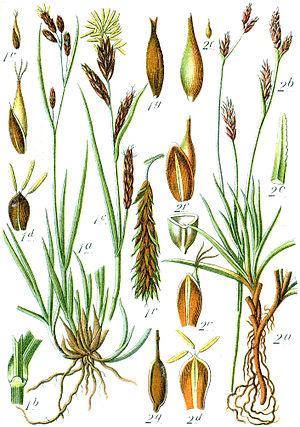
Cette liste de Tracheophyta de Bosnie-Herzégovine, ainsi que d’espèces introduites est un aperçu incomplet d’espèces de mousses, de fougères, de gymnospermes et d’angiospermes citées dans la littérature disponible en langues bosniaque, croate, serbe et serbo-croate. Cet aperçu n’inclue pas des espèces cultivées ni celles occasionnellement introduites.